Fakih Usman

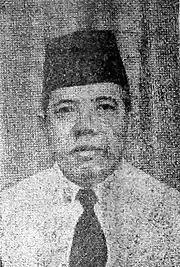
Photograph as Minister of Religious Affairs, 1952

In late 1949, the Indonesian and Dutch governments held a conference lasting several months, which resulted in Dutch recognition of Indonesian sovereignty on 27 December 1949. This led to the formation of the United States of Indonesia (or RIS), which consisted of sixteen member states. On 21 January 1950, Fakih replaced Masjkur as the Minister of Religious Affairs in the Halim Cabinet, representing the Republic of Indonesia; at this point, the republic consisted of Yogyakarta, Banten, and much of Sumatra. Working with the RIS Minister of Religious Affairs Wahid Hasyim, Fakih began instituting a standardized religious curriculum in the public schools and modernizing education at religious schools.